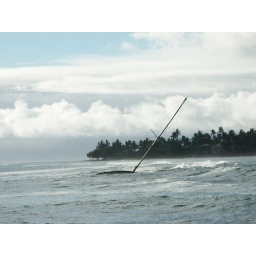
This is sitting half-submerged in the water outside Lahaina. Some poor millionaire lost his toy.